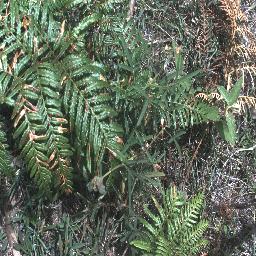
Label: negative